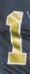
Number: 1